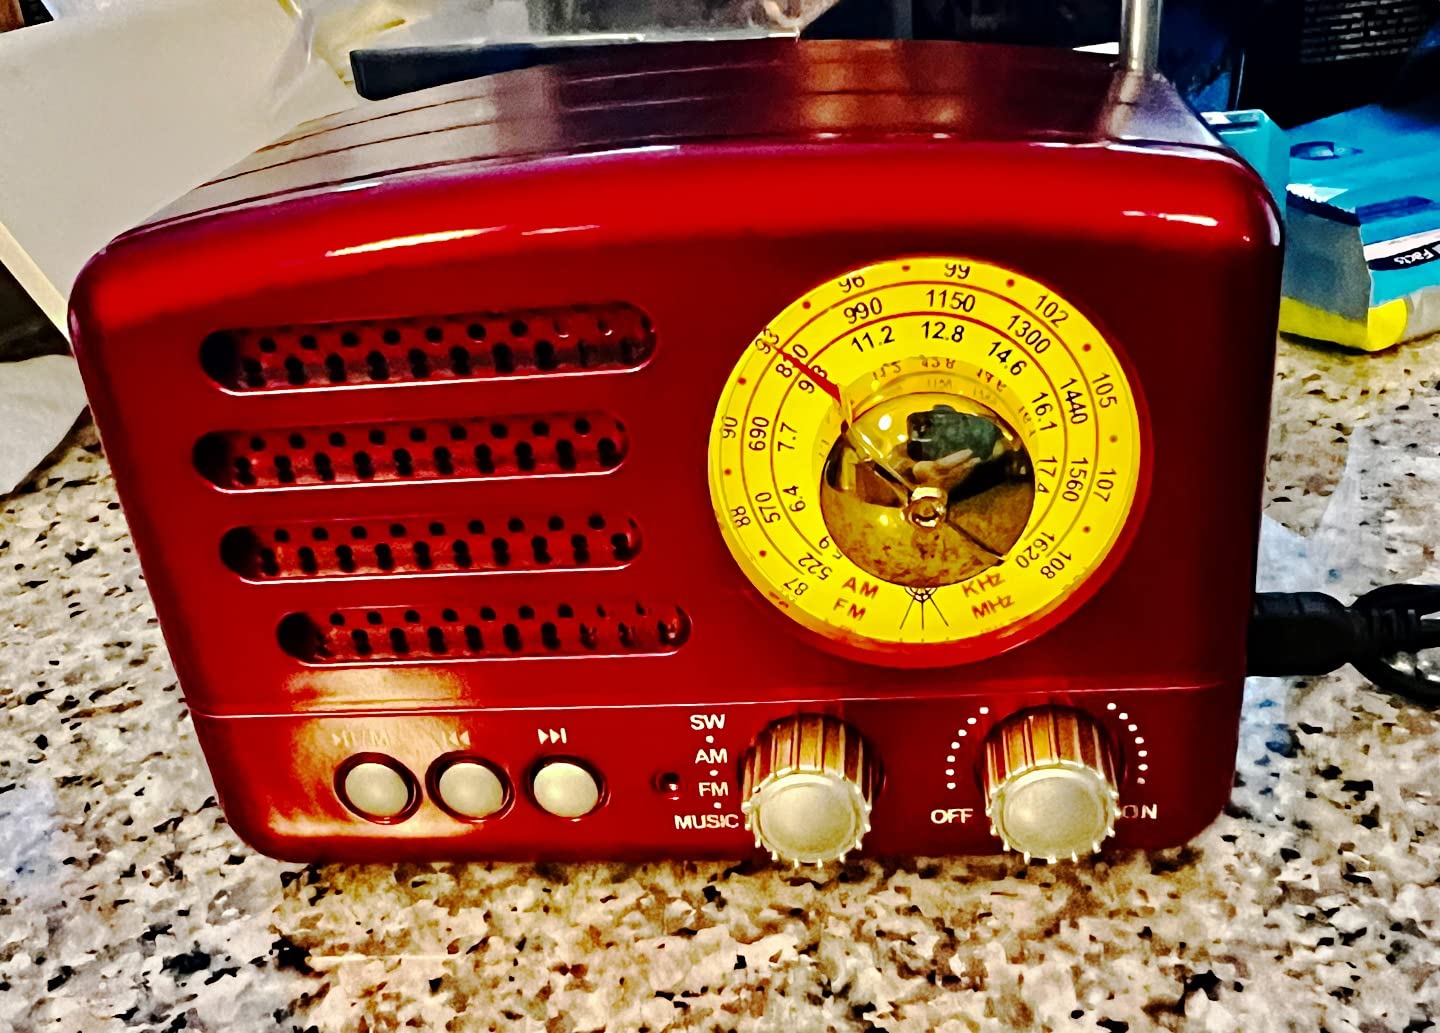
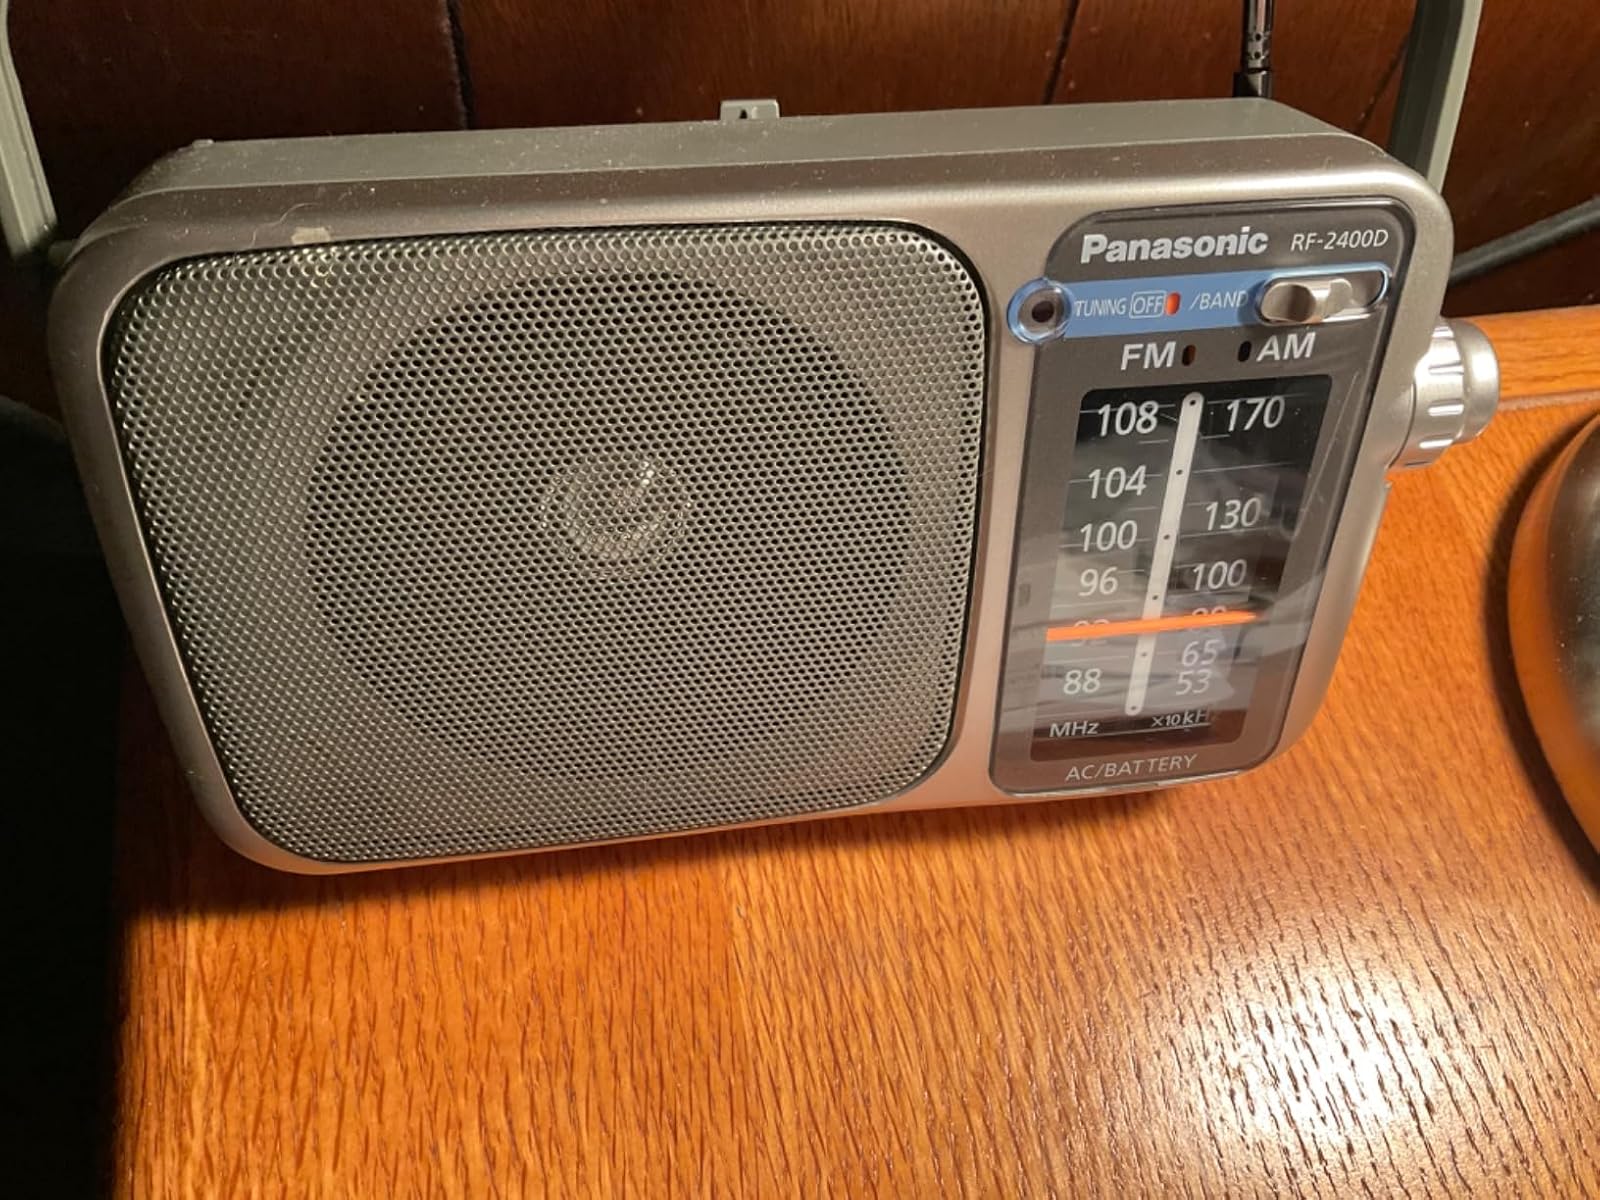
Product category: radio
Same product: no